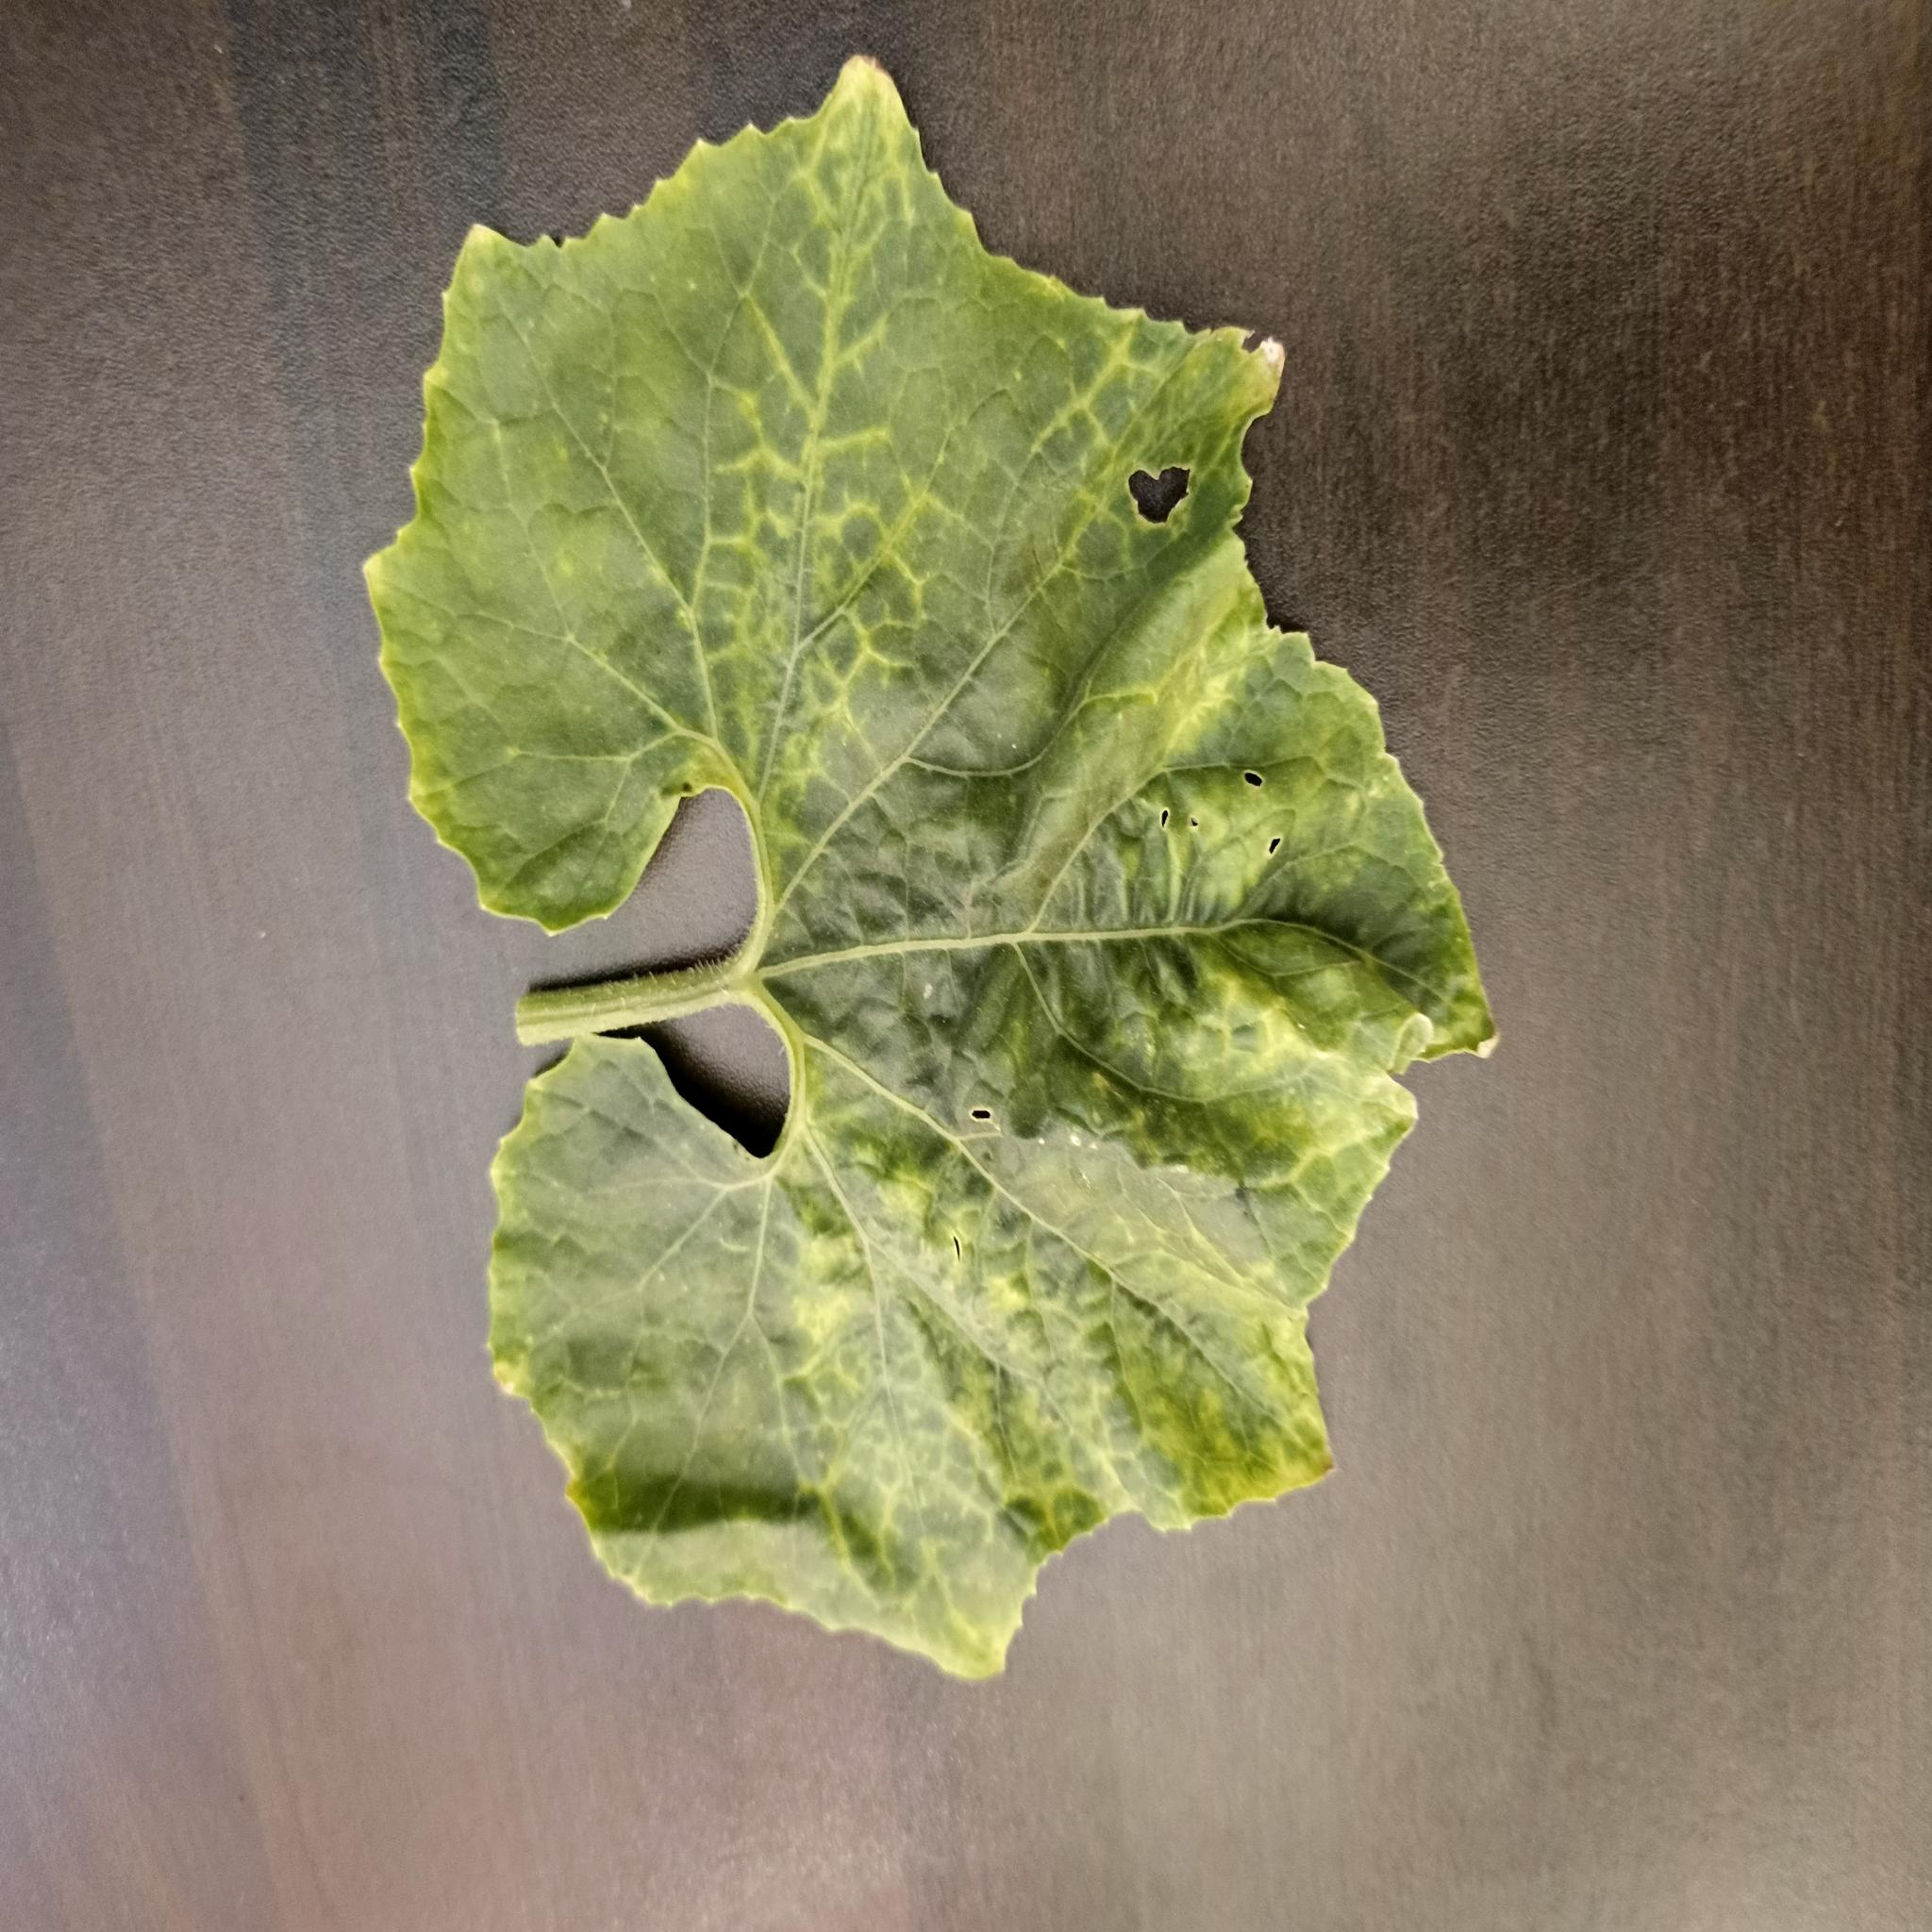
Label: Downy mildew